The Silverpeaks

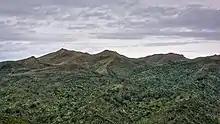

The Silverpeaks (sometimes spelt Silver Peaks) is an area of rough forest and tussock and scrub covered hill country inland and to the northwest of Dunedin, New Zealand. The area is largely uninhabited; the main indication of human activity is the Taieri Gorge Railway, which preserves the route of the former Otago Central Railway that runs along the steep-sided valley of the Taieri River. Much of the area lies within the Silverpeaks Scenic Reserve.